Bielsko-Biała Museum and Castle

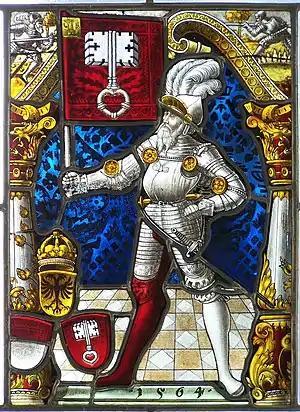
A historic stained-glass window with heraldic symbols inside the castle

The Bielsko-Biała Museum, with its main location in the historical Bielsko Castle has maintained museum traditions conceived at the beginning of the 20th century, when the local government of Silesian Bielsko and Galician Biała founded two separate museums. The older Biała Municipal Museum was set up upon the initiative of Bielsko Gymnasium (lower secondary school) teacher Erwin Hanslik by virtue of the City Council Resolution of 19 December 1902. At the same time, in a forum of the City Council of neighbouring Bielsko, similar initiative was taken by Arthur Schmidt, a protestant vicar of that town. In the months that followed, by his application, in 1903 there was undertaken in Bielsko and its surroundings a splendid action of collecting artefacts of museum-value. Its outcome was shown in June 1903 at Bielsko Shooting Gallery at a display of local antiquities. A few months later Bielsko City Council called into being Municipal Museum in Bielsko. Some time passed, however, before both museum opened to the public.